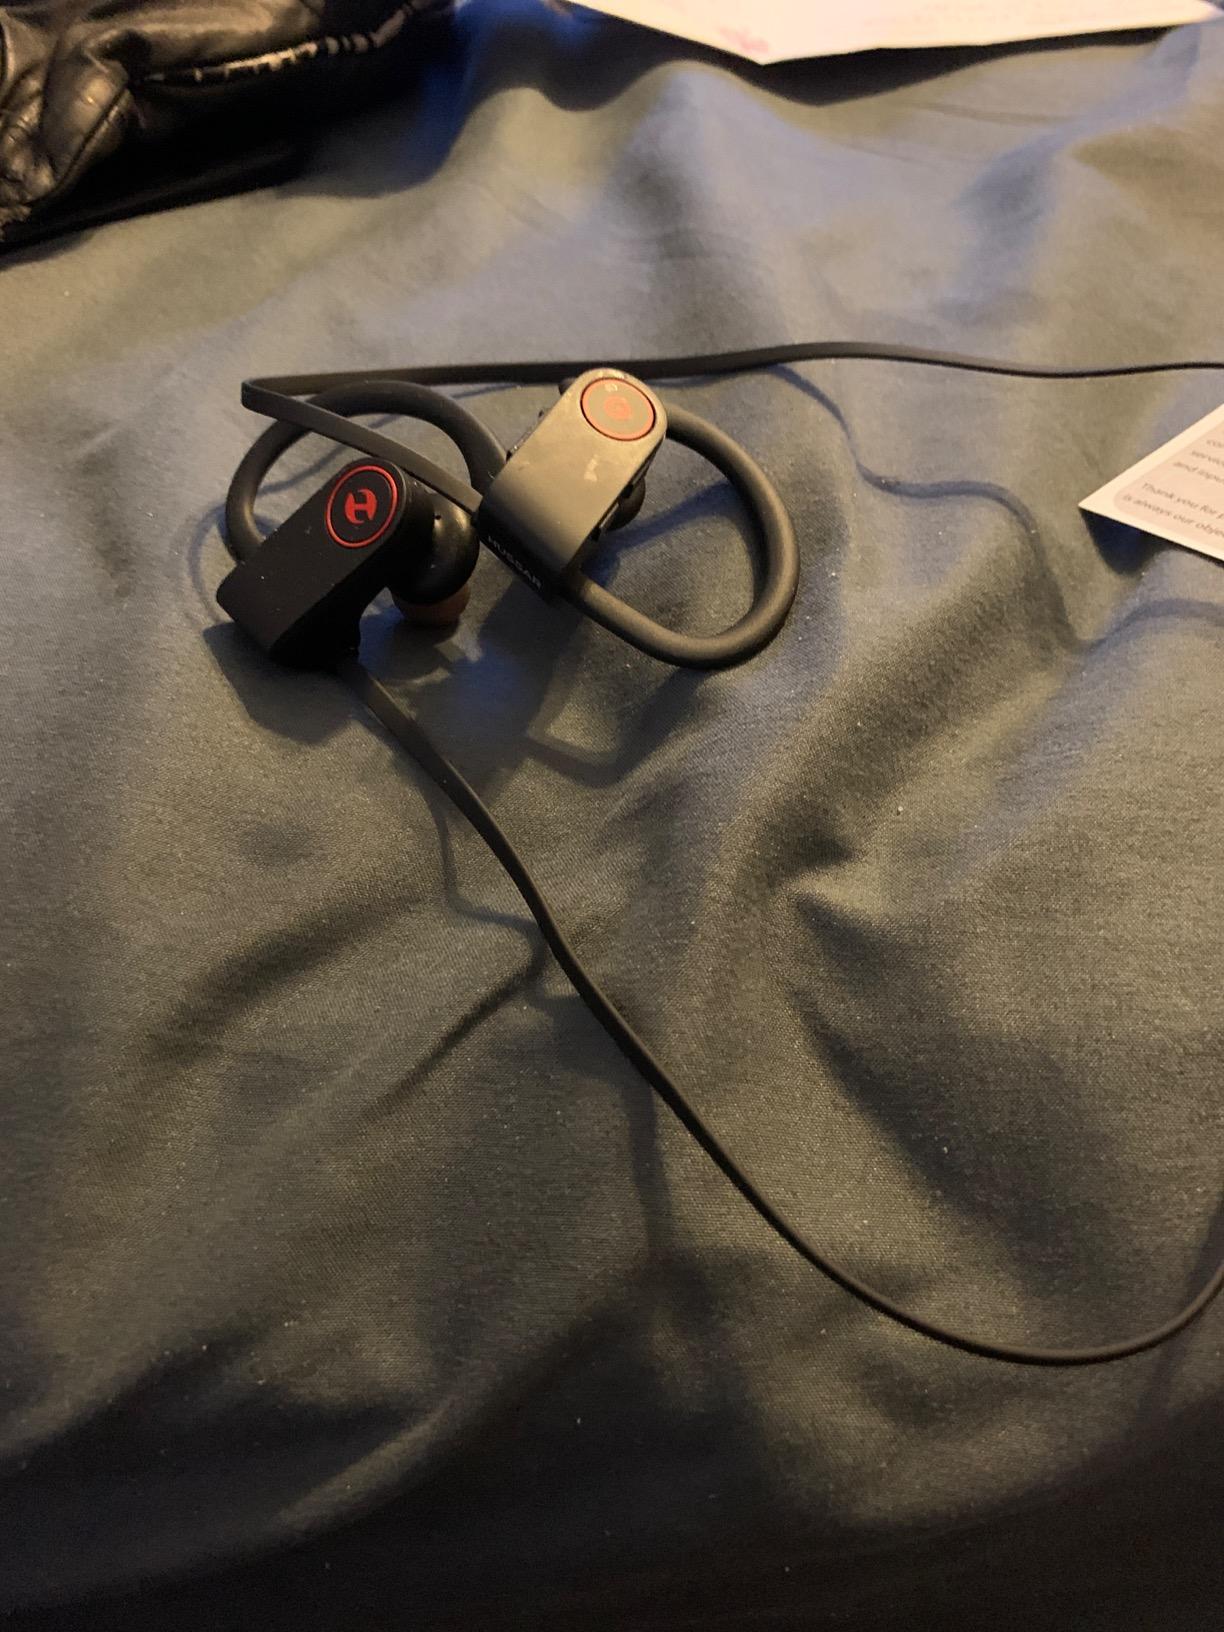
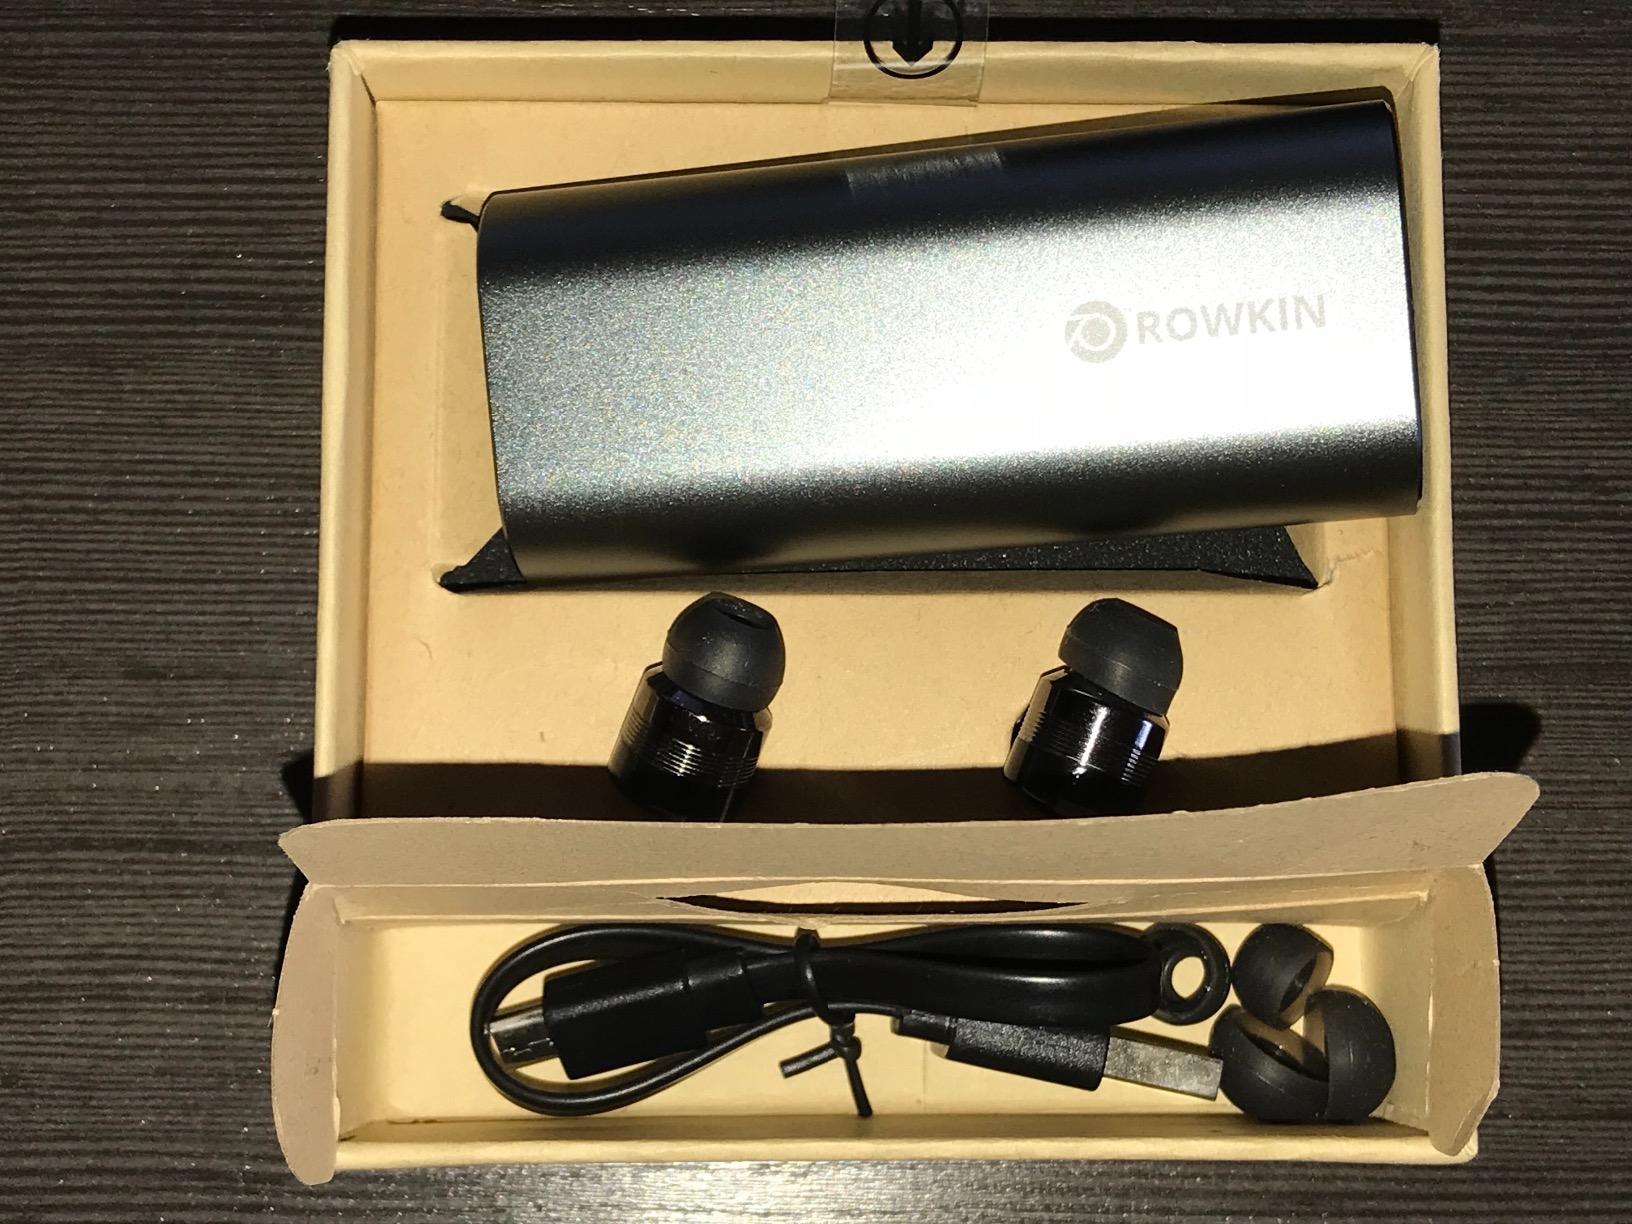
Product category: headphones
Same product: no